Itzamna

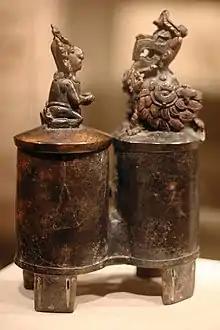
Principal Bird Deity and worshipper, Classic period, Metropolitan Museum of Art, NY

From the Late Postclassic Paris Codex back in time to the Pre-Classic San Bartolo murals, Itzamna has the so-called Principal Bird Deity - perhaps the Yaxcocahmut mentioned above - for a transformative shape (see figure). The bird often holds a bicephalous (two-headed) snake in its beak. Its head sometimes resembles that of a rain deity; at other times, it is more like that of a bird of prey, perhaps the laughing falcon believed to be a harbinger of rain. The wings are repeatedly inscribed with the signs for "daylight" and "night", suggesting that the bird's flight could represent the unfolding of time. The San Bartolo murals have a Principal Bird Deity seated on top of each of four world trees, recalling the four world trees (together with a fifth, central tree) which, according to some of the early-colonial Chilam Balam books, were re-erected after the collapse of the sky. These world trees were associated with specific birds. Four world trees also appear in the Mexican Borgia Codex. The shooting of the Principal Bird deity is one of the main episodes of the Classic Period Hero Twins myth; but strong arguments plead against the Principal Bird Deity's equation with Vucub Caquix, a bird demon shot by the Popol Vuh Twins.